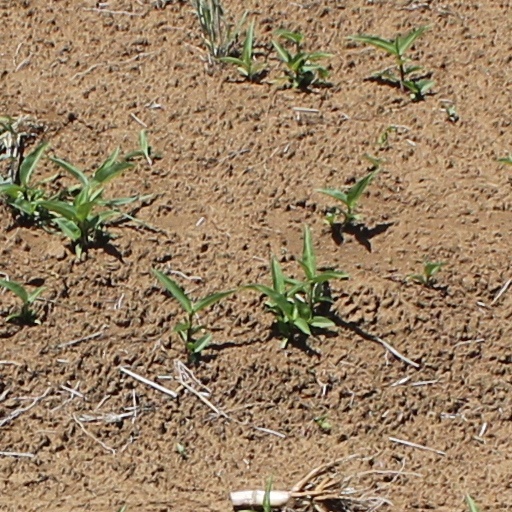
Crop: wheat